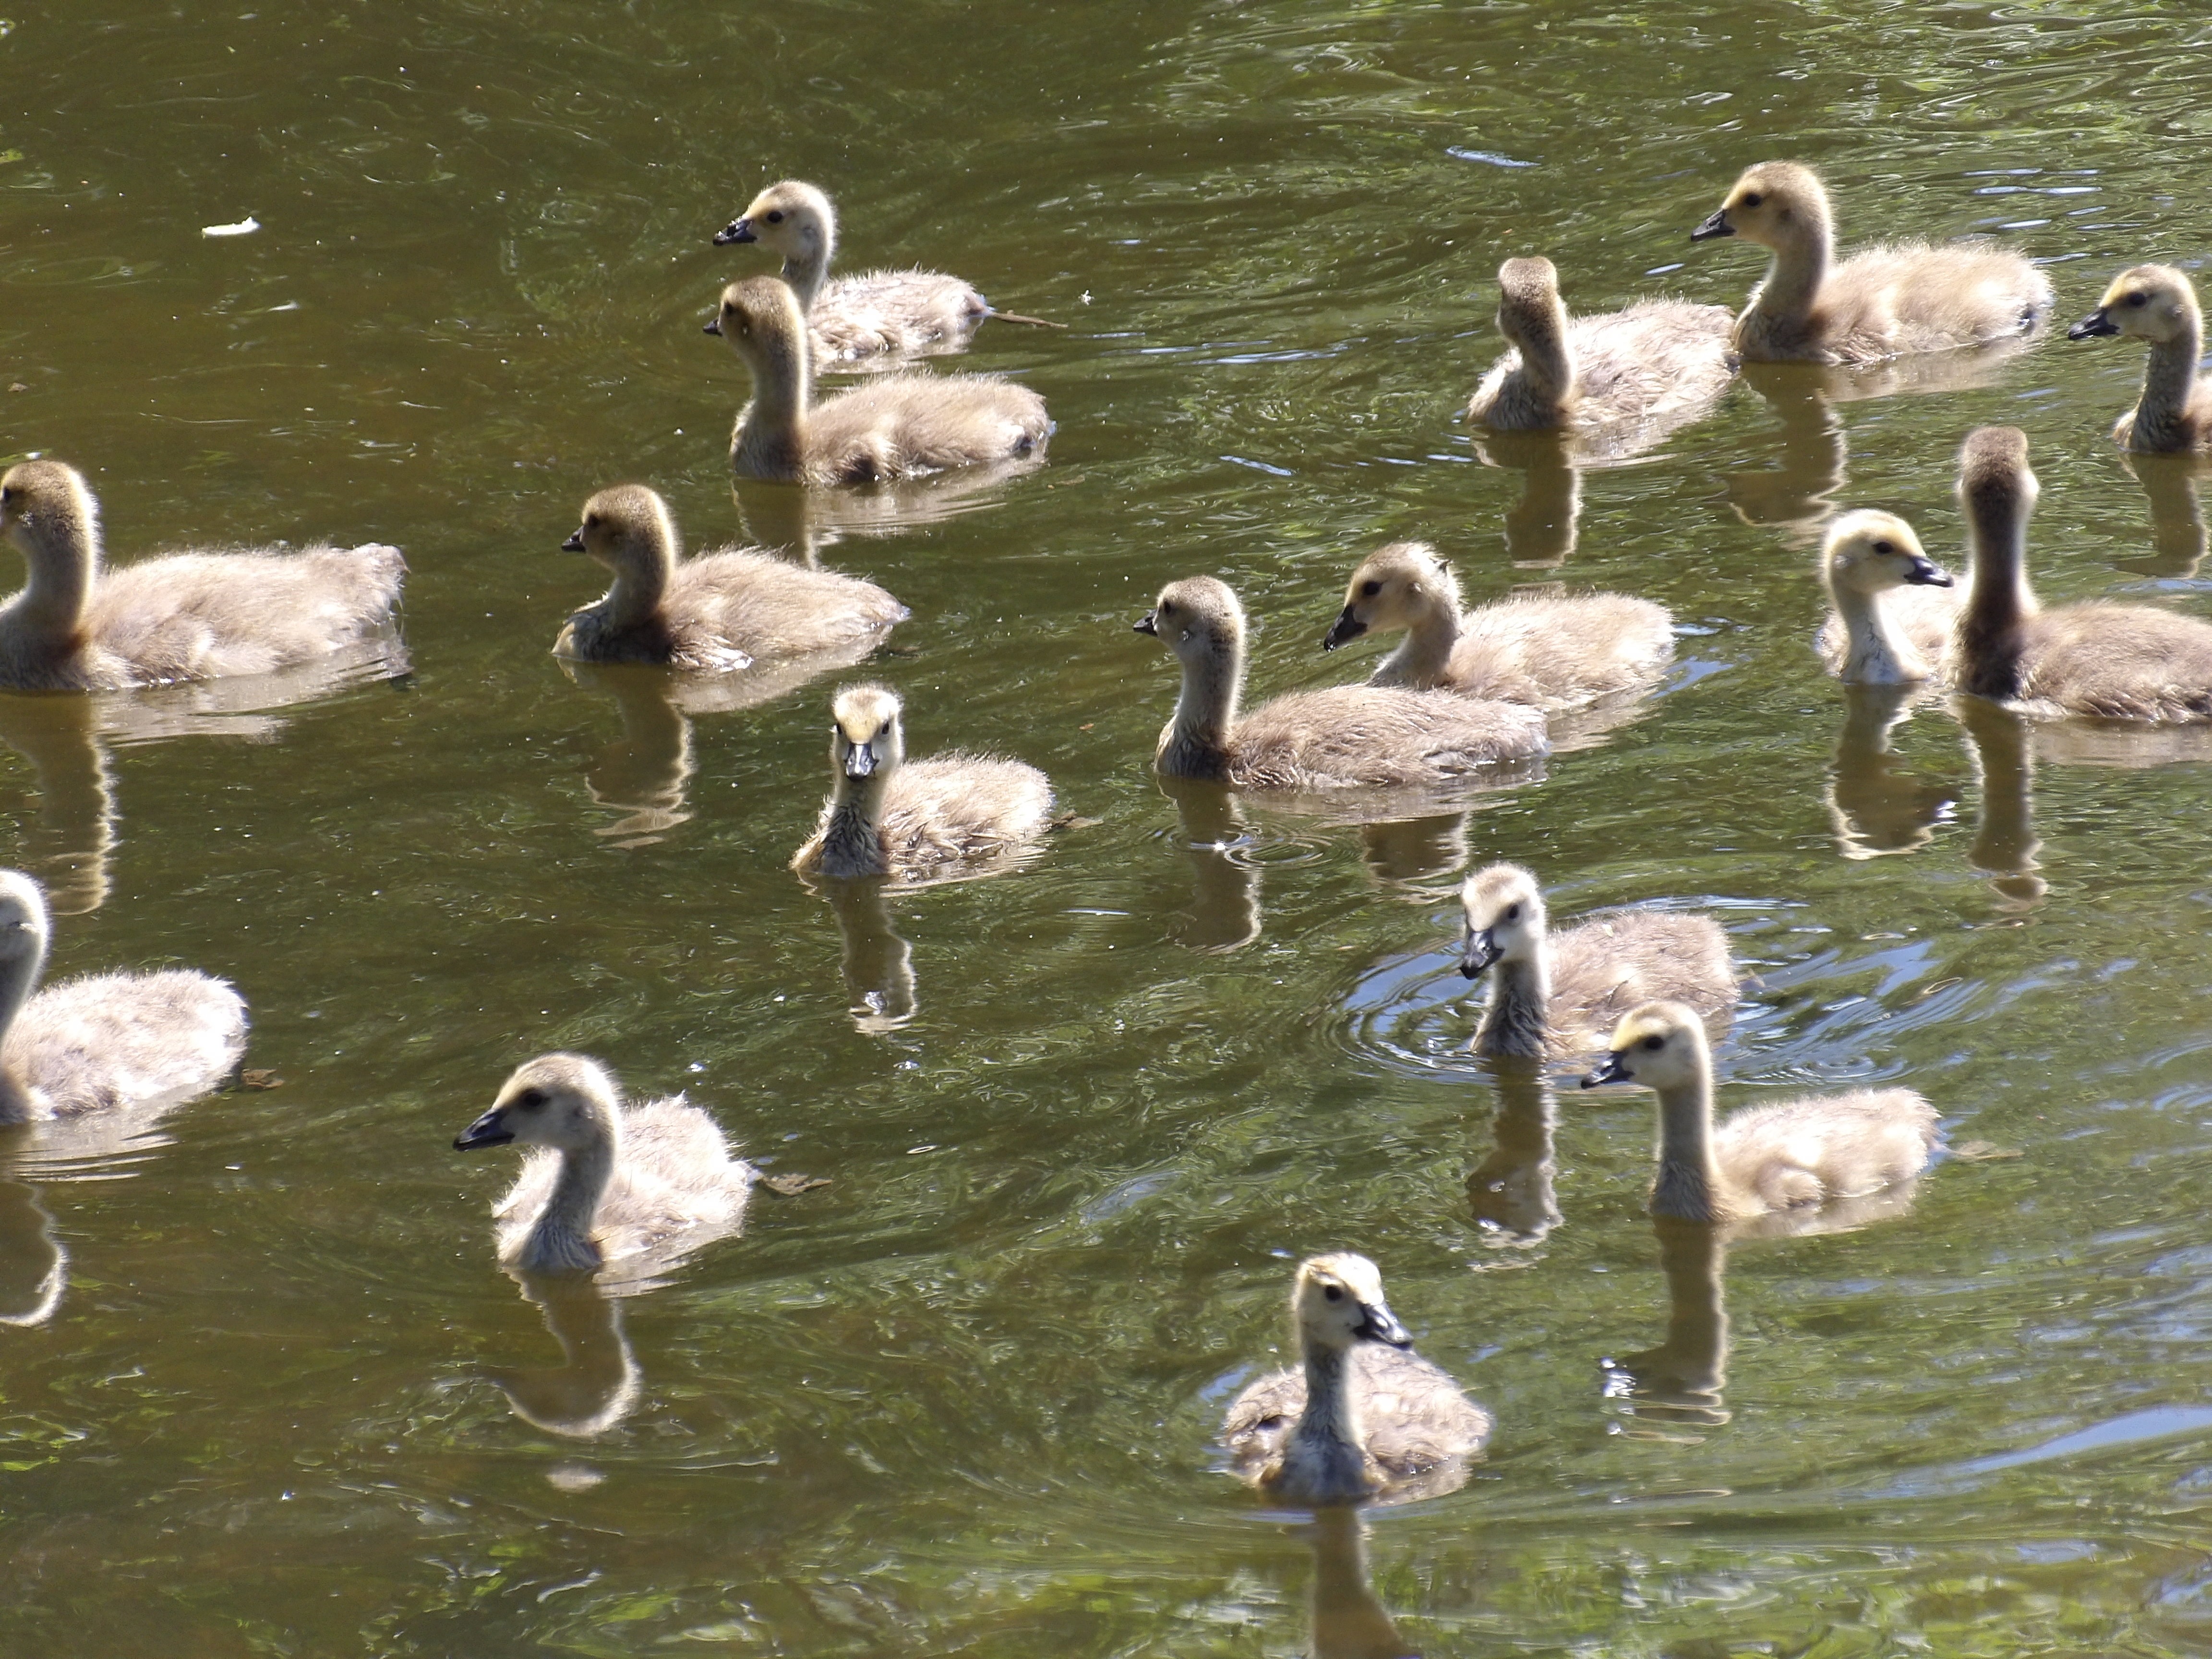
bird, lake, pond, wildlife, young, fauna, swimming, birds, swan, goose, geese, vertebrate, waterfowl, water bird, goslings, ducks geese and swans